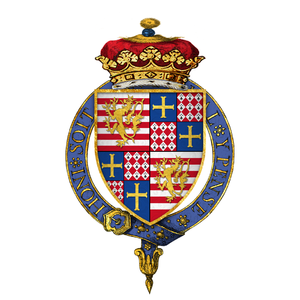
Cette page présente les armoiries qui furent portées par des membres de la maison Tudor.